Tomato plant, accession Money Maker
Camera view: tilt-top (135 deg); turntable rotation: 240 degrees
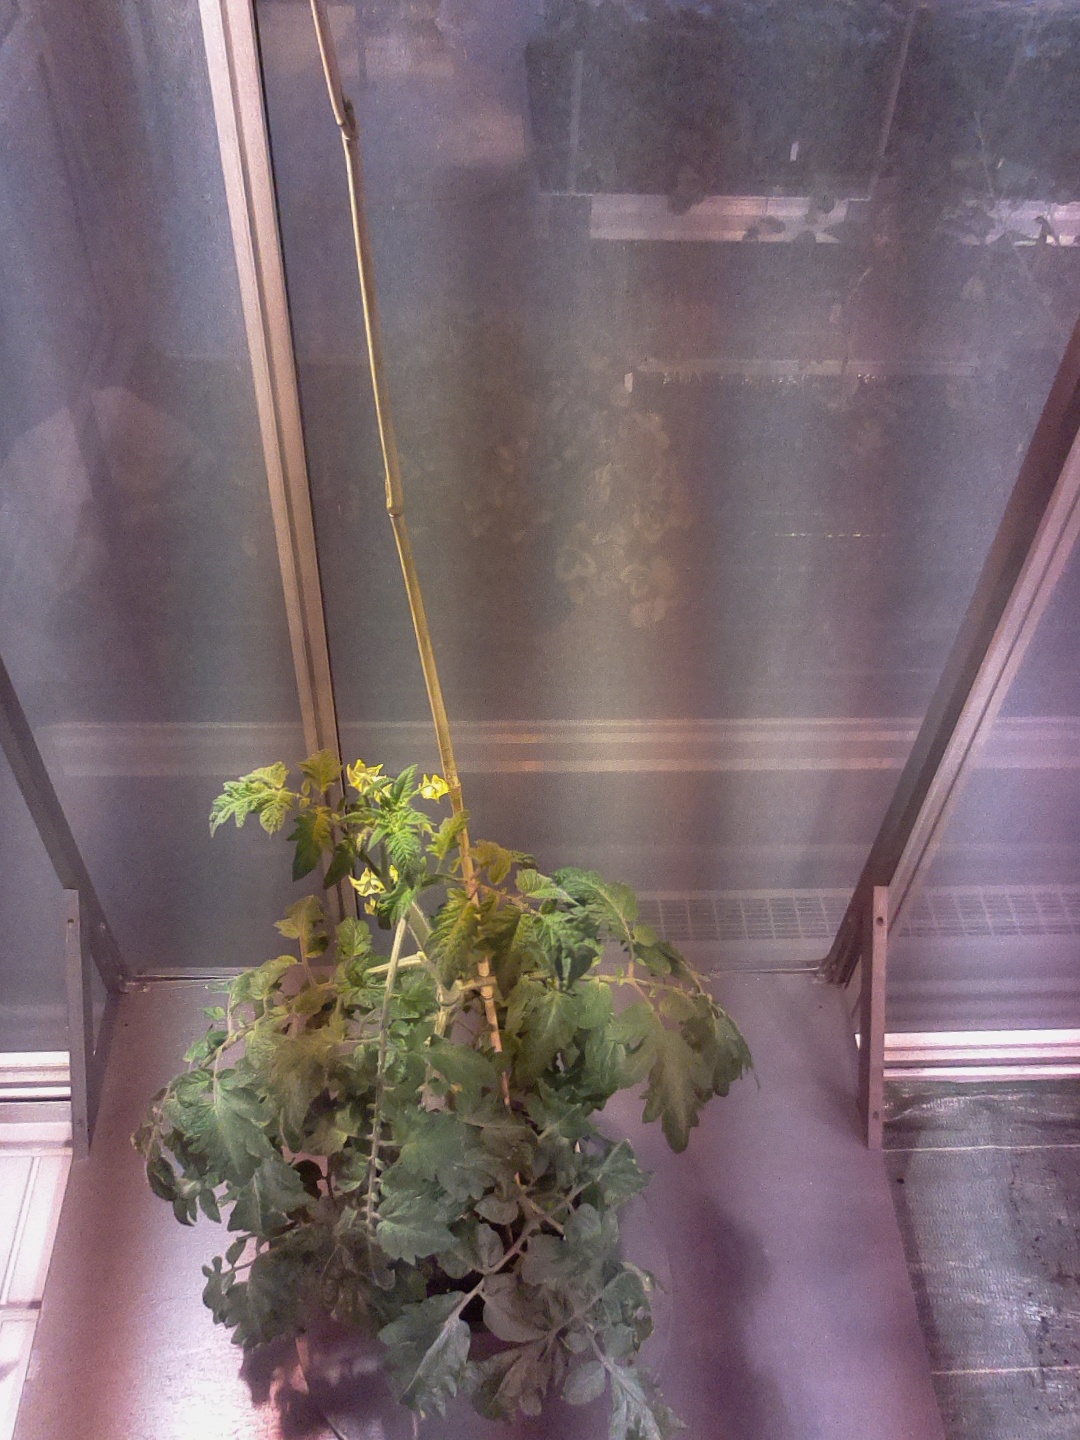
BBCH growth stage 68: Full flowering, 80%-90% of flowers open, more petals falling